Tomb of Asif Khan

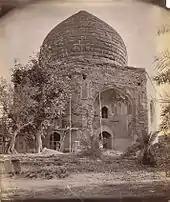
Historical photograph of the tomb, taken in 1880

Asif Khan was the brother of Empress Nur Jahan, and father of Arjumand Bano Begum, who became the consort of Shah Jahan under the name Mumtaz Mahal. In 1636, he was elevated as "Khan-e-Khana" and commander-in-chief and a year later became the governor of Lahore. Asif Khan died on 12 June 1641 in a battle against the forces of rebel Raja Jagat Singh. His tomb was commissioned to be built in the Shahdara Bagh tomb complex in Lahore by Shah Jahan.